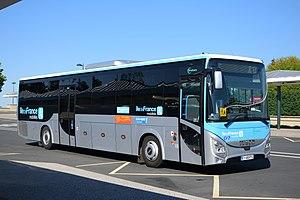
Iveco Evadys Pro Cars n°336 sur la ligne 50 du réseau Seine-et-Marne Express arrivant à l'arrêt Marne-la-Vallée Chessy RER.
Le réseau de bus Seine-et-Marne Express est constitué d'un ensemble de lignes organisées par le conseil départemental de Seine-et-Marne et exploitées par différentes entreprises dont la plupart appartiennent au groupe Transdev. Il est composé de quatorze lignes, dont dix assurent un service quotidien y compris les jours fériés, qui desservent principalement le département de Seine-et-Marne en reliant les différents pôles du département entre eux et, dans une moindre mesure, ceux du département du Val-d'Oise.
Procars est une entreprise de transports de voyageurs basée au nᵒ 2 rue Georges-Dromigny à Provins en Île-de-France. La société exploite plusieurs lignes régulières en Seine-et-Marne et dans la région Grand Est.
L'Evadys est un autocar de ligne interurbaine et d'excursion fabriqué et commercialisé par les constructeurs Irisbus de 2005 à 2013, puis Iveco Bus depuis 2016.